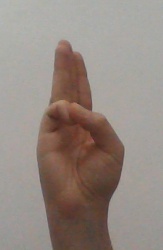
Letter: thaa